Silent Hill

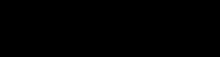
Series logo used in 2012

The seventh installment in the series follows Murphy Pendleton, a prisoner who becomes stranded in Silent Hill after his prison transport vehicle crashes. Announced in April 2010 and developed by Vatra Games for the PlayStation 3 and Xbox 360, the game was released on March 13, 2012. It is the only game in the series that can be played in stereoscopic 3D.